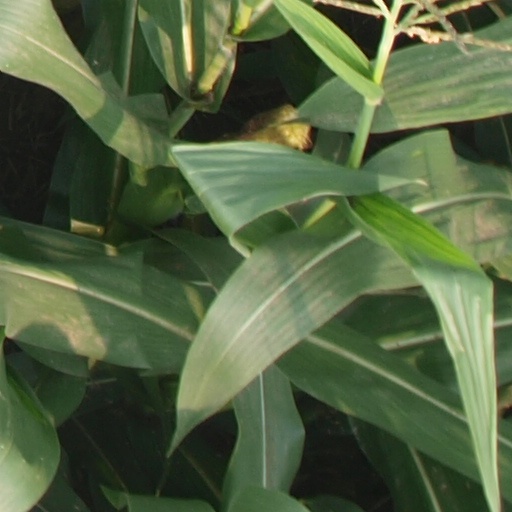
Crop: maize; corn